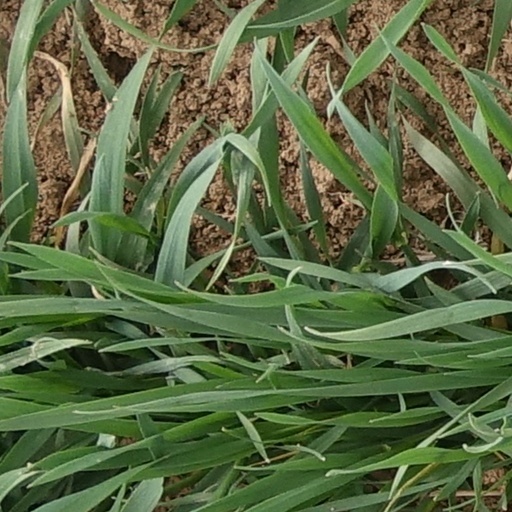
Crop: wheat